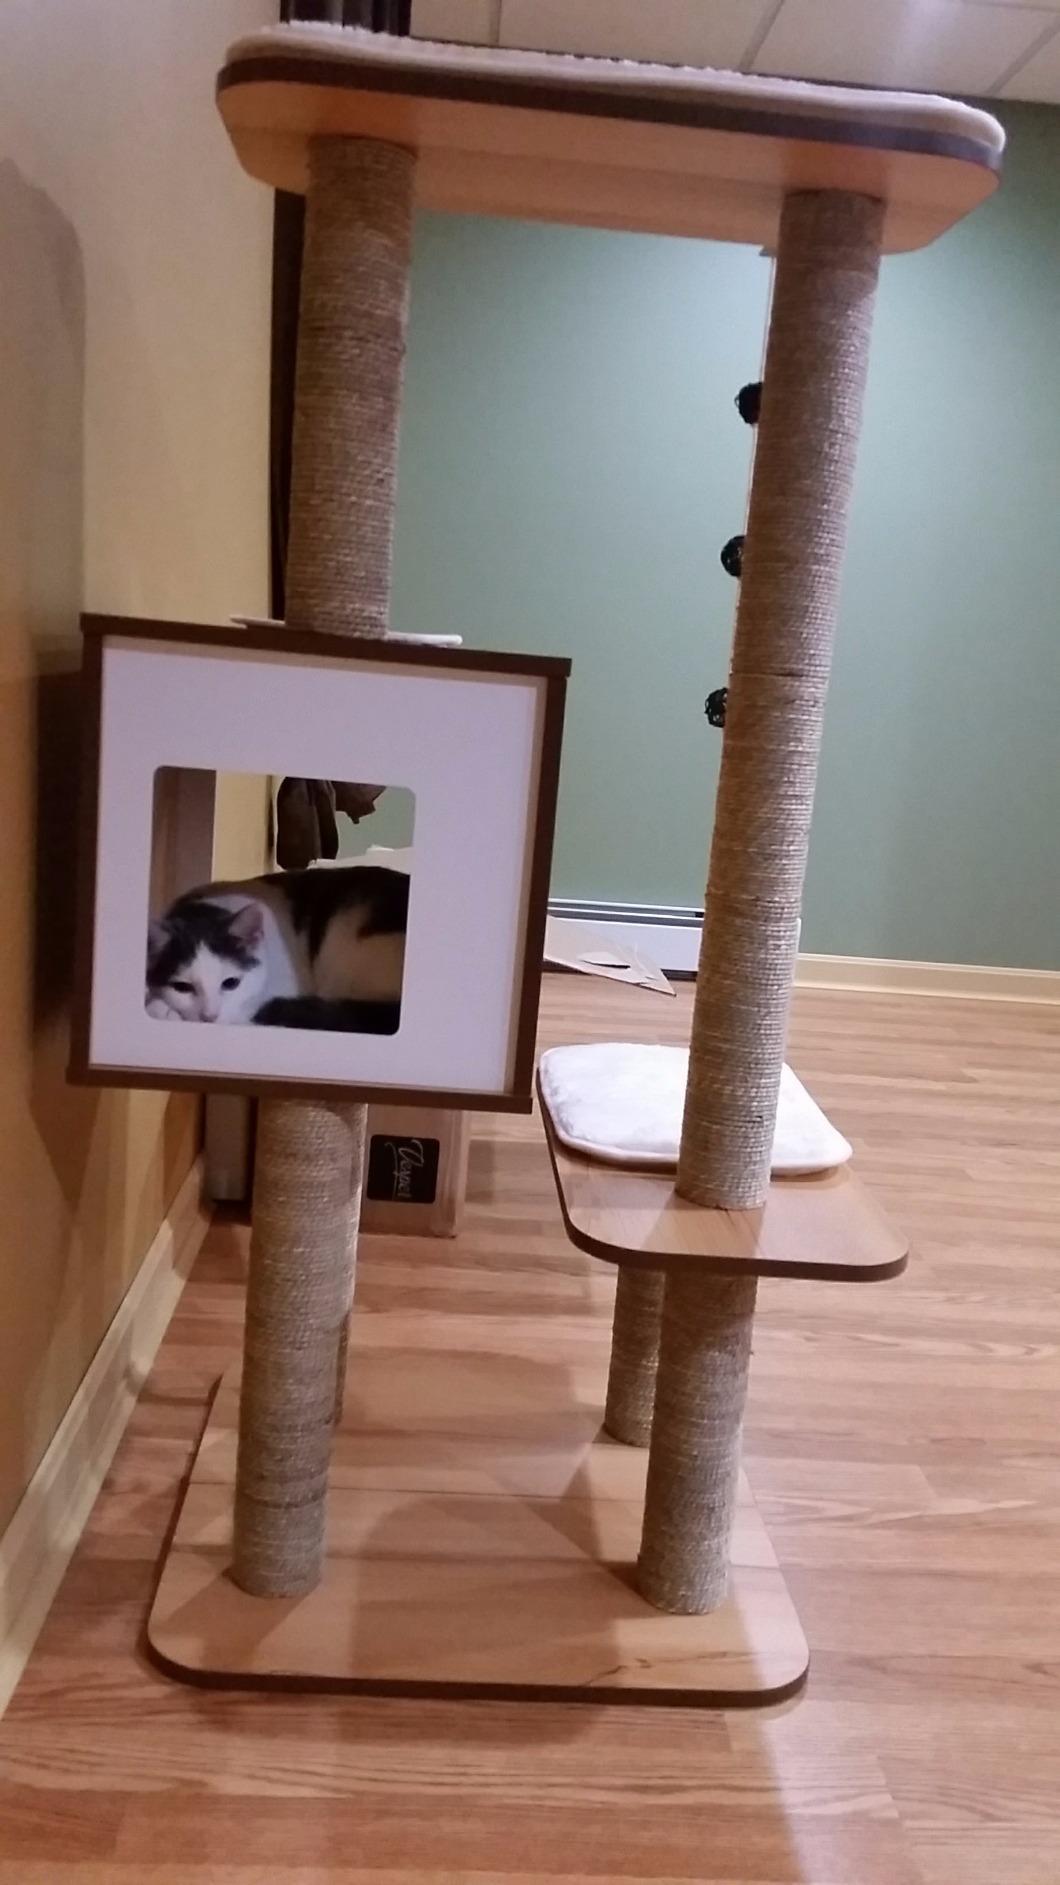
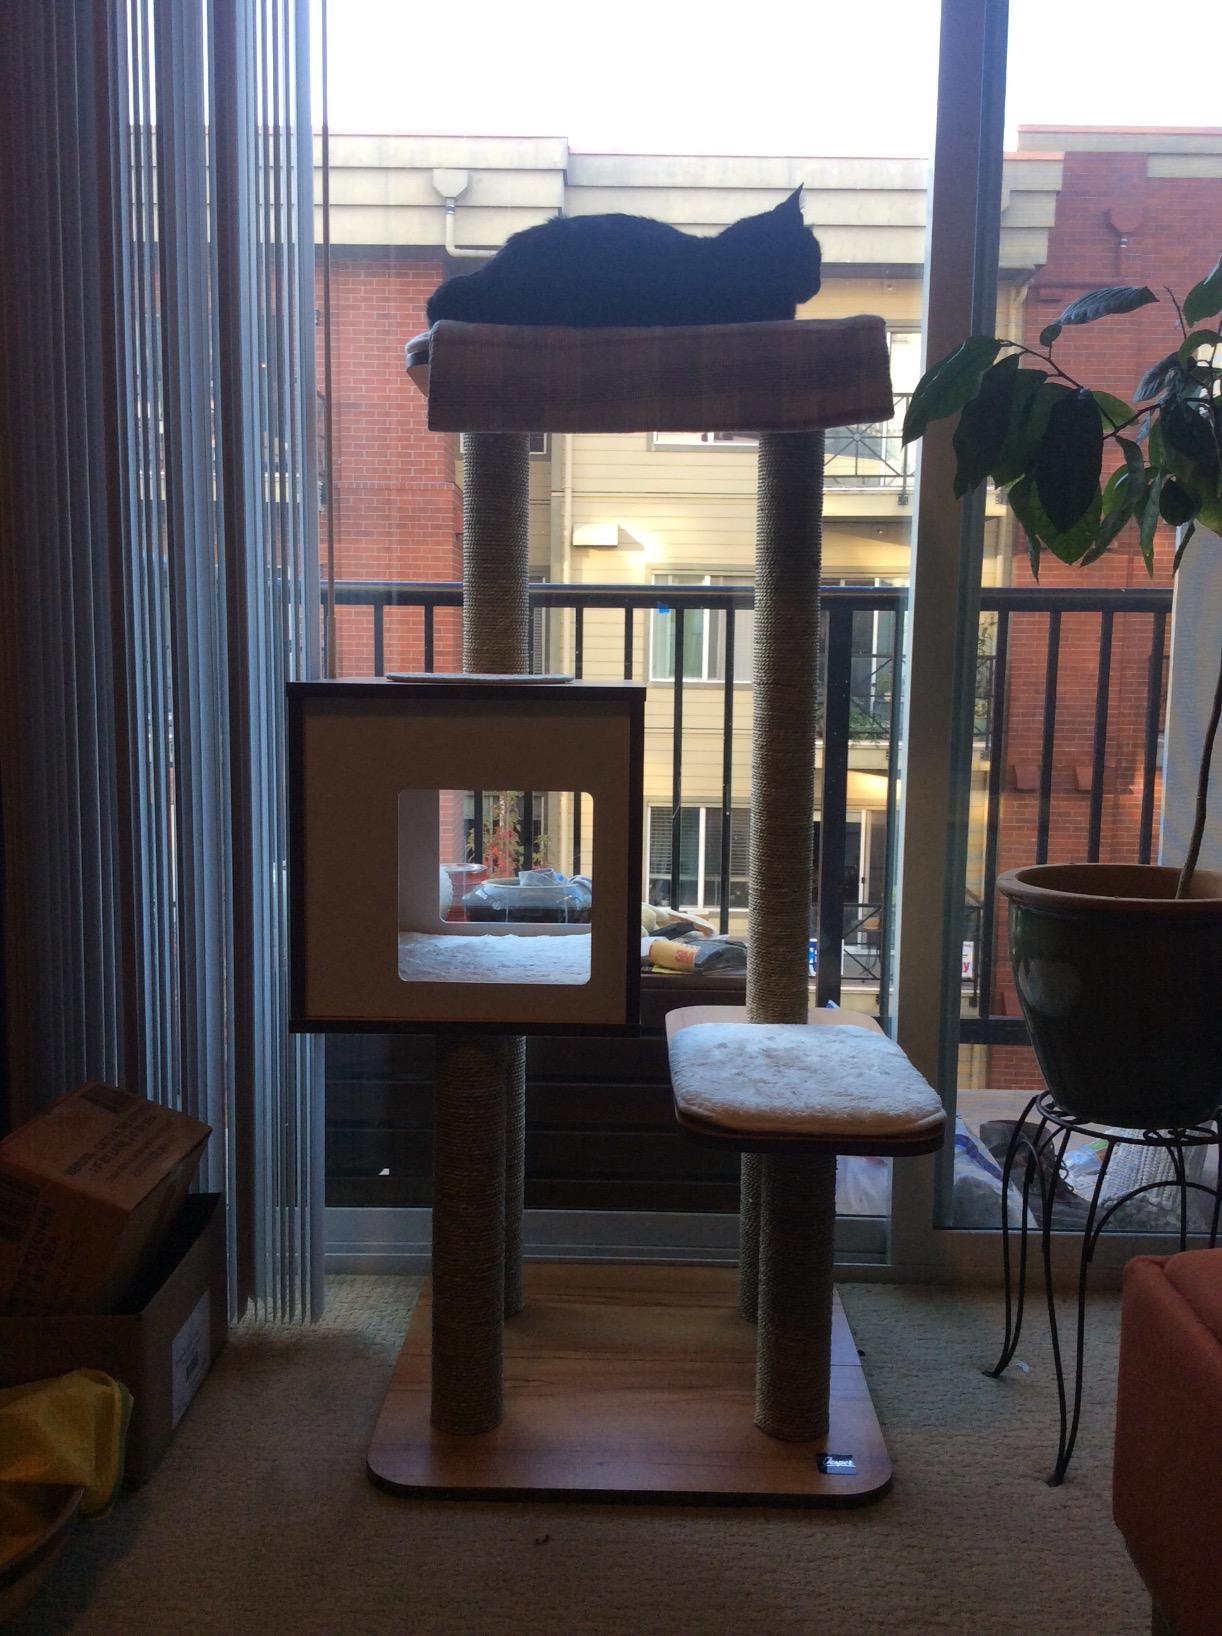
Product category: items_cat tree
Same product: yes